Cider in Ireland

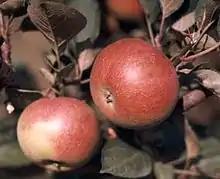
Dabinett apple

Today, cider accounts for 7.5% of alcohol consumed in Ireland; the Republic of Ireland consumes 64 million litres a year (about 13 litres or 23 pints per person), three-quarters of it of Irish origin. Craft cider is increasing in popularity. Cider makers complain that they are held back by high excise duty on ciders stronger than 6% ABV. There are 45 commercial apple growers in Ireland, with 29% of the planting area going into cider. The Dabinett is the most common cultivar.